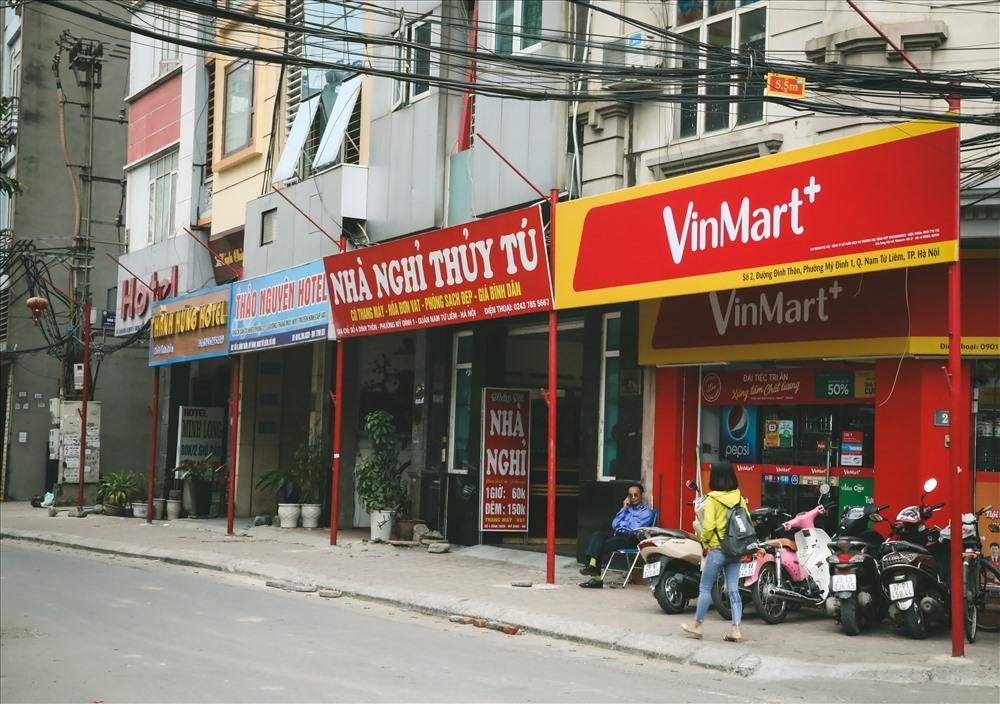
có nhiều ngôi nhà có biển hiệu xuất hiện trên con đường